Alphabet City, Manhattan

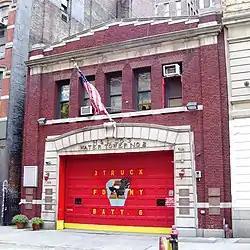
Ladder Co. 3/Battalion 6

Loisaida is a term derived from the Spanish (and especially Nuyorican) pronunciation of "Lower East Side". Originally coined by poet/activist Bittman "Bimbo" Rivas in his 1974 poem "Loisaida", it now refers to Avenue C in Alphabet City, whose population has largely been Hispanic (mainly Nuyorican) since the 1960s.